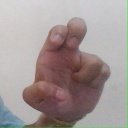
अक्षर: अ